S. Janaki

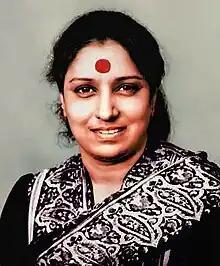
Janaki in the 1980s

Sistla Janaki (born 23 April 1938) is an Indian playback singer and occasional music composer. She is widely referred to as Janaki Amma and Nightingale of India(nightingale of South) . She is one of the greatest playback singers in the history of Indian music. She is most versatile singer of this era. She has recorded over 48000 songs in films, albums, TV and Radio which includes solos, duets, chorus and title tracks in 20 Indian languages, including Tamil, Telugu, Kannada, Malayalam, Hindi, Sanskrit, Odia, Tulu, Urdu, Punjabi, Badaga, Bengali, Konkani, as well as in foreign languages such as English, Japanese, German and Sinhala. She is one of the most versatile singer in India and has an exceptional vocal range.The language in which she sang the most songs in her career was Kannada, followed by Malayalam. She is widely acclaimed as the Queen of expression & Modulation in any Language with Nativity.